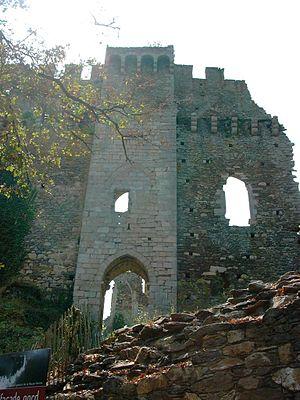
Le château de Châlucet, dominant la confluence de la Briance et de la Ligoure, est situé à Saint-Jean-Ligoure à environ 10 km au sud de Limoges en Haute-Vienne.